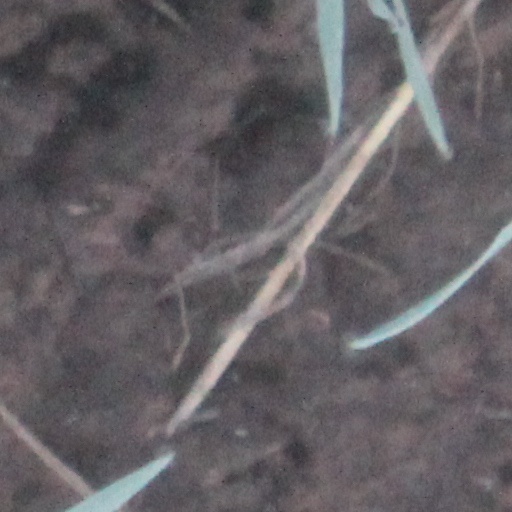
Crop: wheat